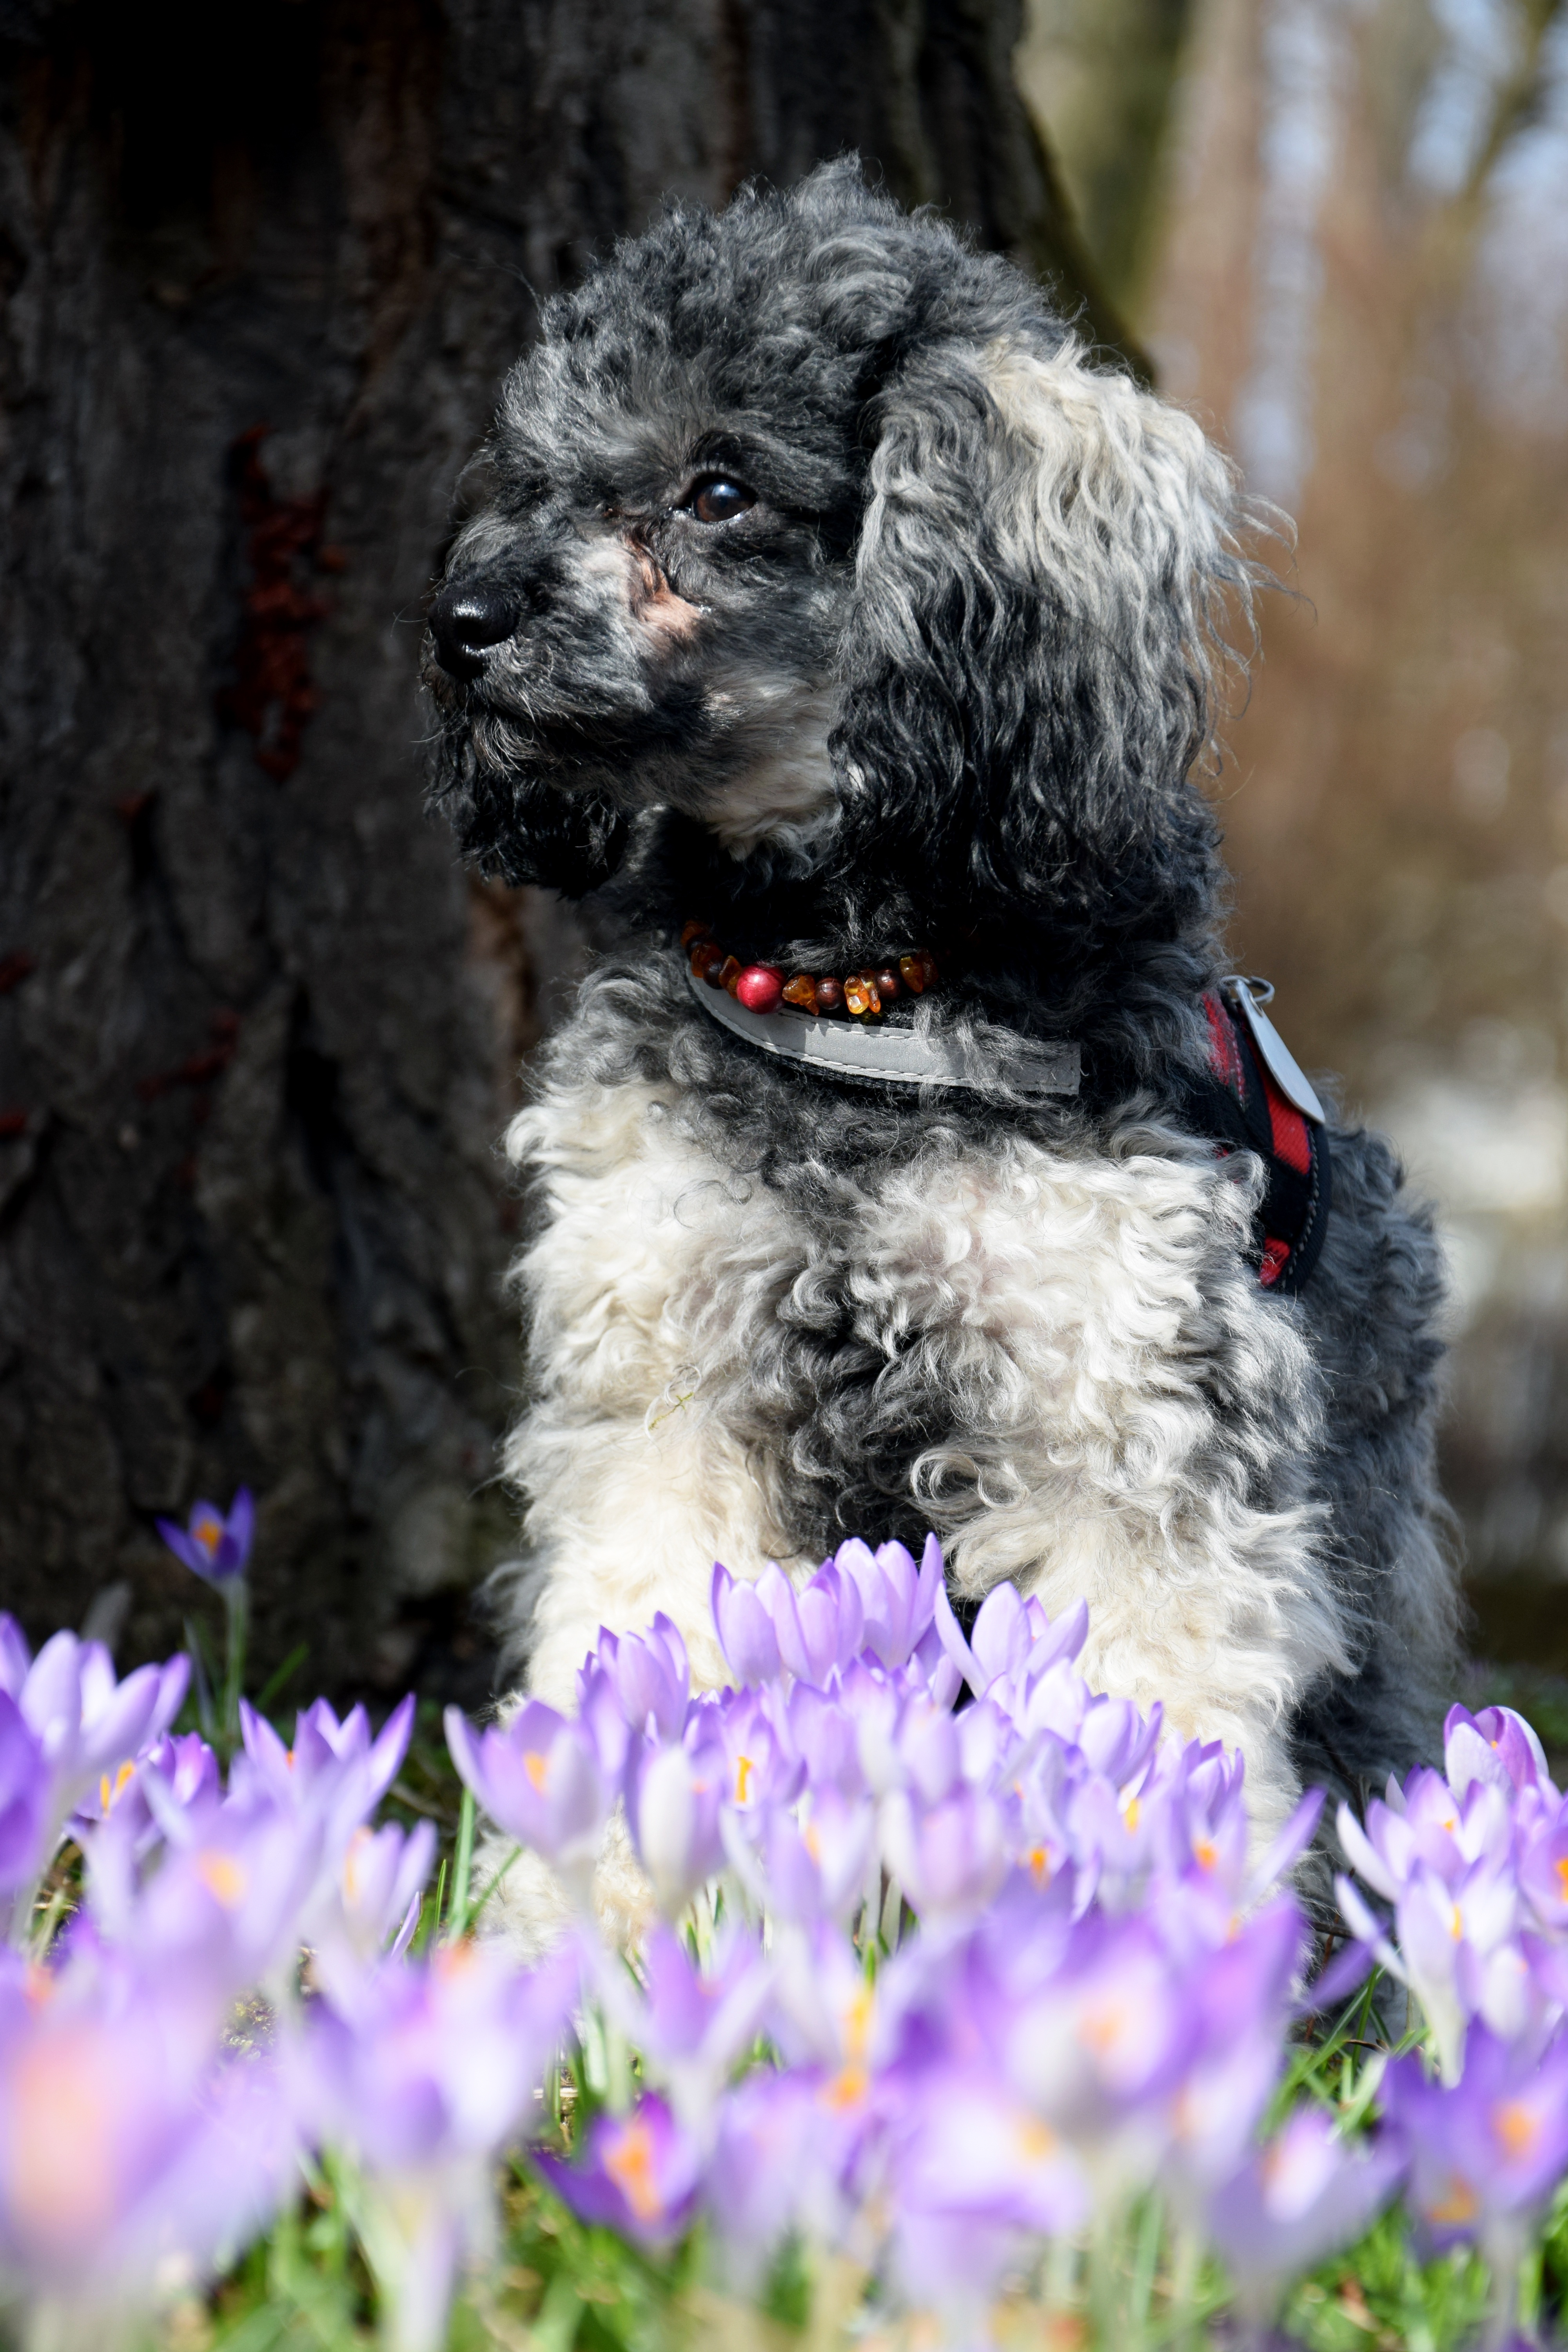
tree, nature, meadow, flower, puppy, dog, spring, mammal, poodle, vertebrate, crocus, dog breed, miniature poodle, cockapoo, havanese, dog like mammal, schnoodle, dog crossbreeds, lagotto romagnolo